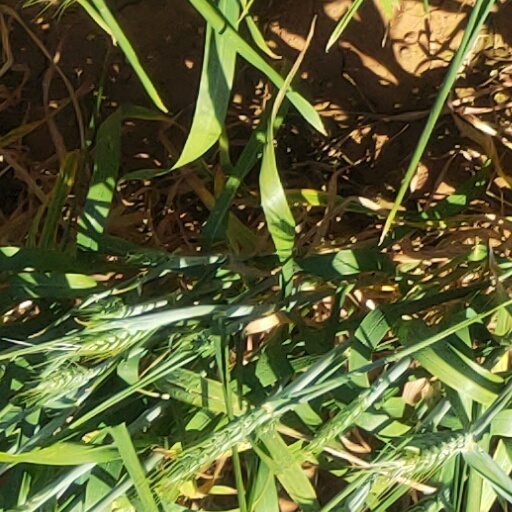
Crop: wheat